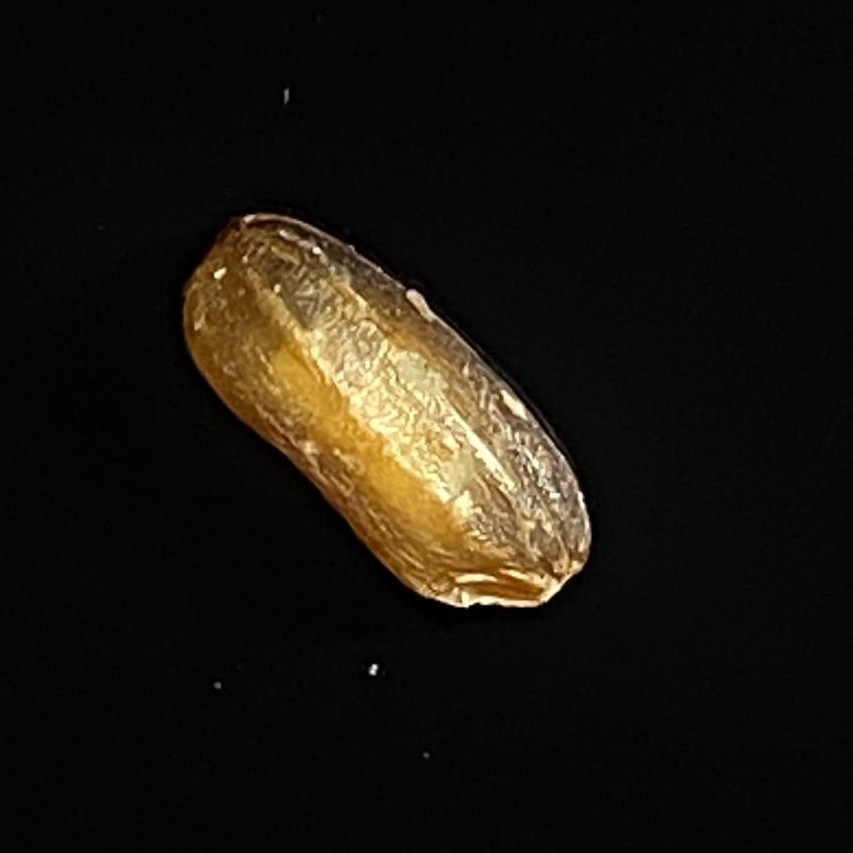
Rice variety: Lal_Biroi